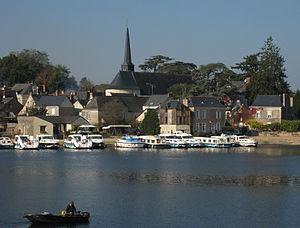
Grez-Neuville est une commune française située dans le département de Maine-et-Loire, en région Pays de la Loire.